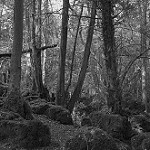
Label: B & W